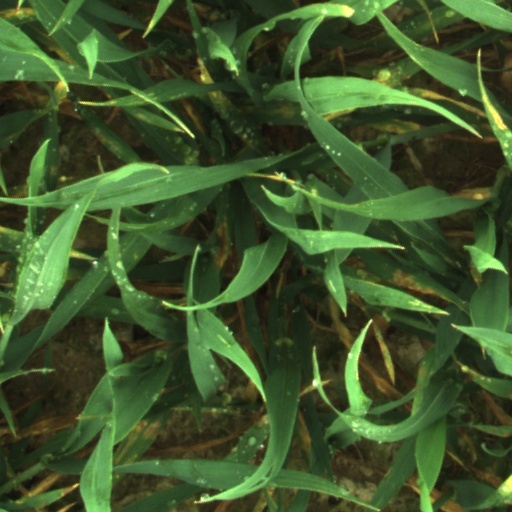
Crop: wheat